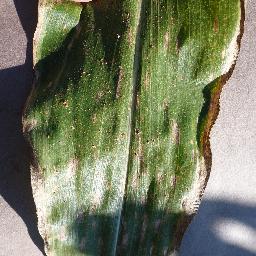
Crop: corn
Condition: (maize)_cercospora_spot_gray_spot